Mixed martial arts

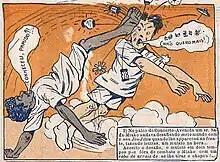
Panel by Alfredo Storni featuring capoeirista Ciríaco defeating jujitsu fighter Sada Miyako with a rabo de arraia kick, "O Malho", 1909.

Another early example of mixed martial arts was Bartitsu, which Edward William Barton-Wright founded in London in 1899. Combining catch wrestling, judo, boxing, savate, jujutsu and canne de combat (French stick fighting), Bartitsu was the first martial art known to have combined Asian and European fighting styles, and which saw MMA-style contests throughout England, pitting European catch wrestlers and Japanese judoka champions against representatives of various European wrestling styles.